2009 East Asian Games

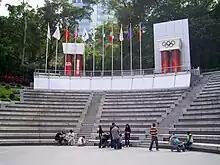
Flags of nine countries and EAG in Hong Kong Park Olympic Square

All of the 9 East Asian Games Association (EAGA) that existed as of 2009 participated in the 2009 East Asian Games. China had the largest team, with 474 athletes.